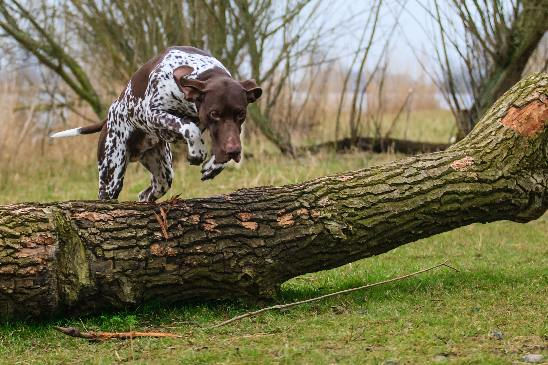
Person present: No